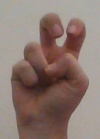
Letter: toot